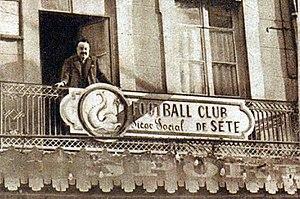
Georges Bayrou au balcon du FC Sète en juin 1929.
Georges Bayrou, né le 21 décembre 1883 à Sète et mort le 5 décembre 1953, est un joueur de football français devenu l'un de ses principaux dirigeants de la première moitié du XXᵉ siècle.
Le Football Club de Sète 34 est un club français de football basé à Sète et fondé en 1914.